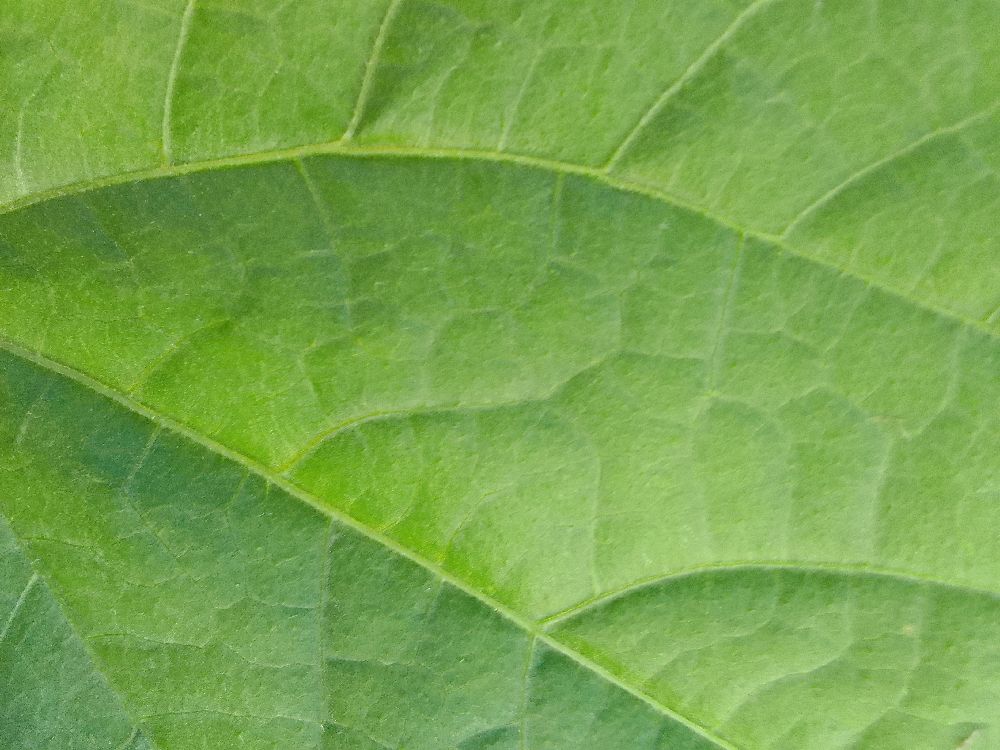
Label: healthy